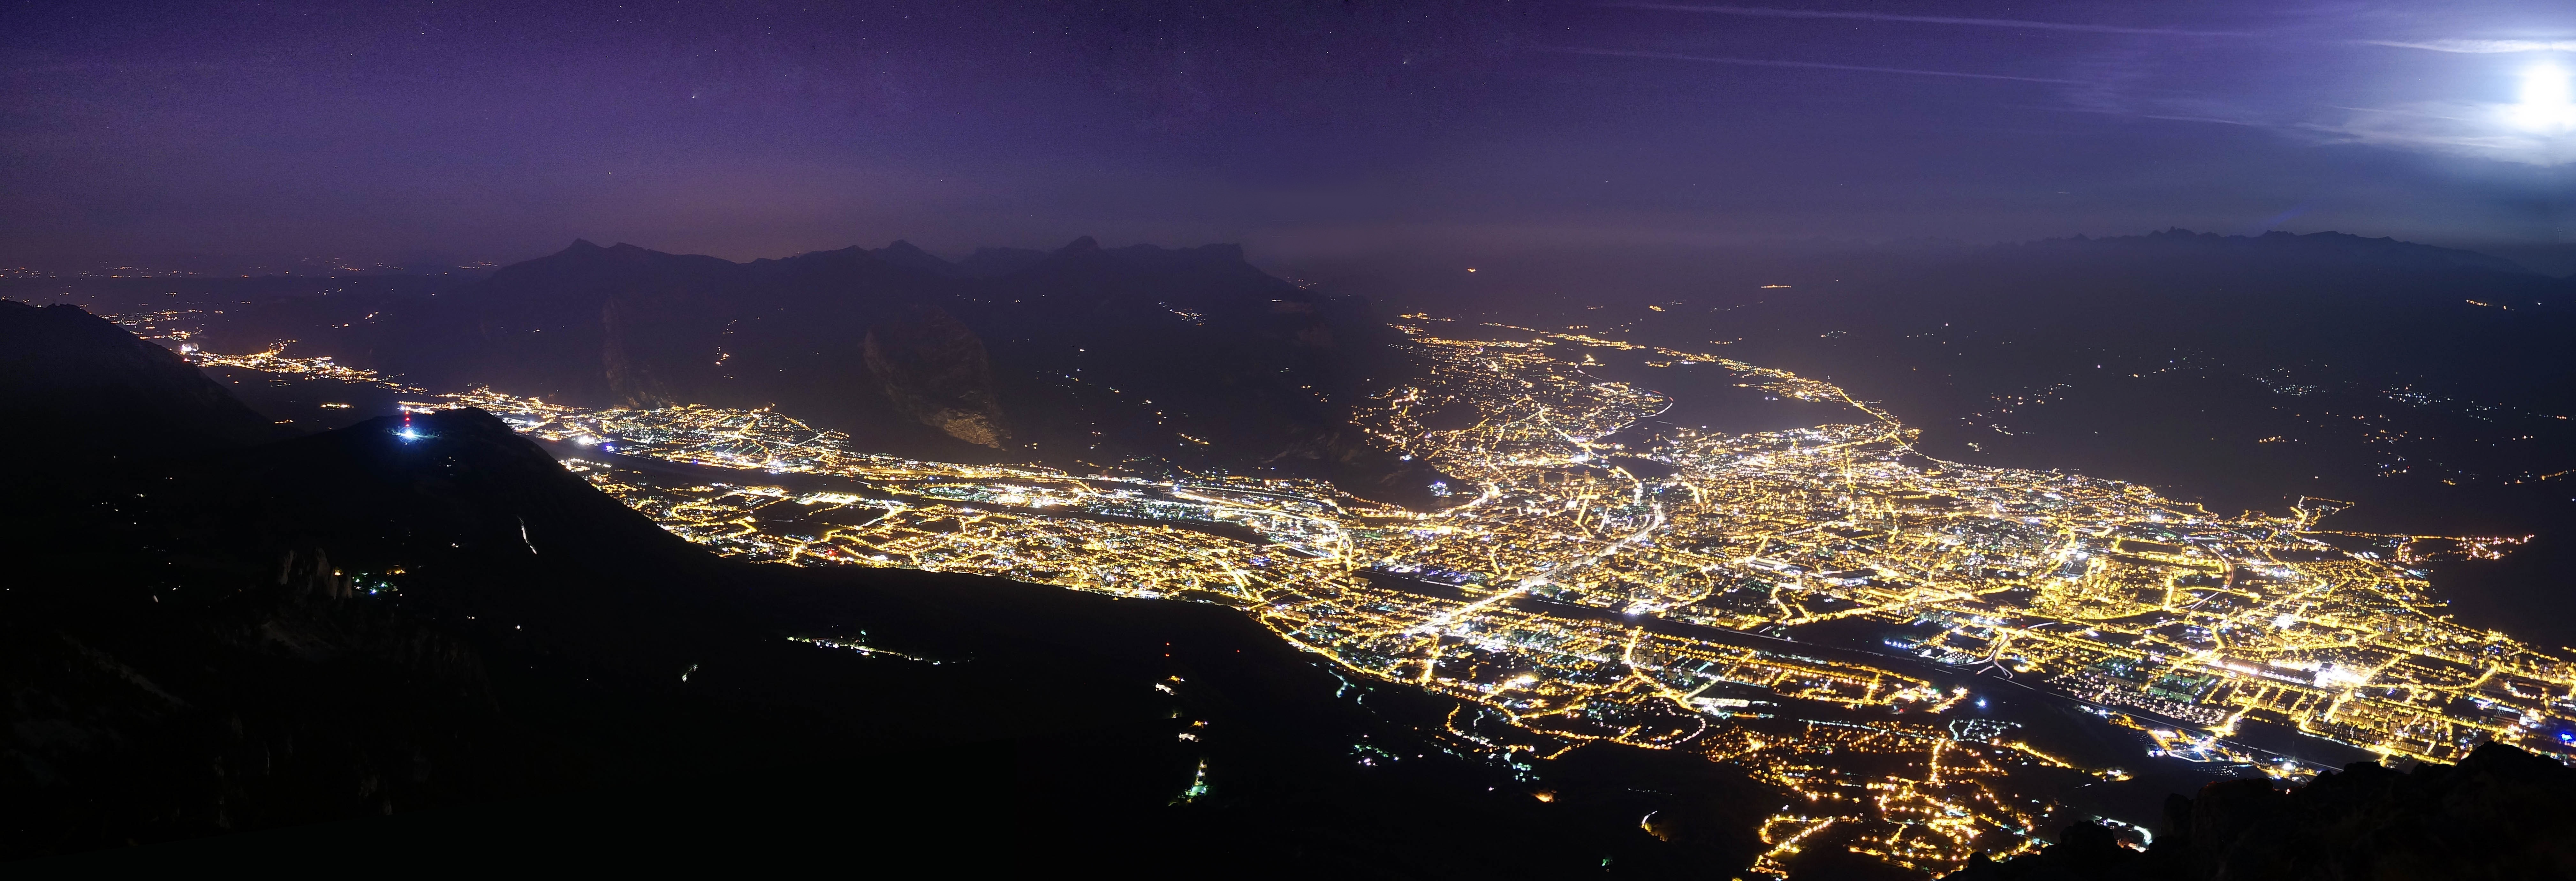
night, atmosphere, outer space, earth, aerial photography, atmosphere of earth, geological phenomenon